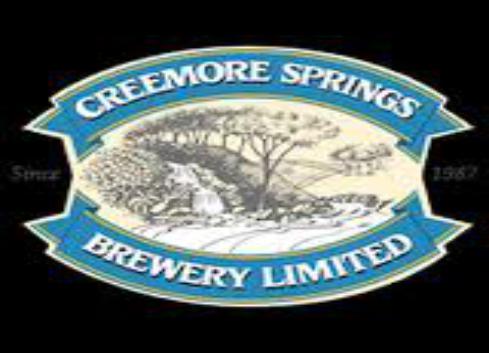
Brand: Creemore
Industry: Food